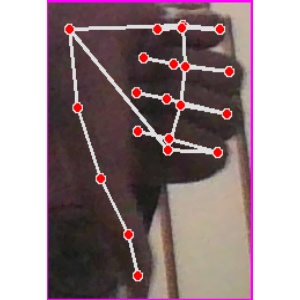
अक्षर: फ